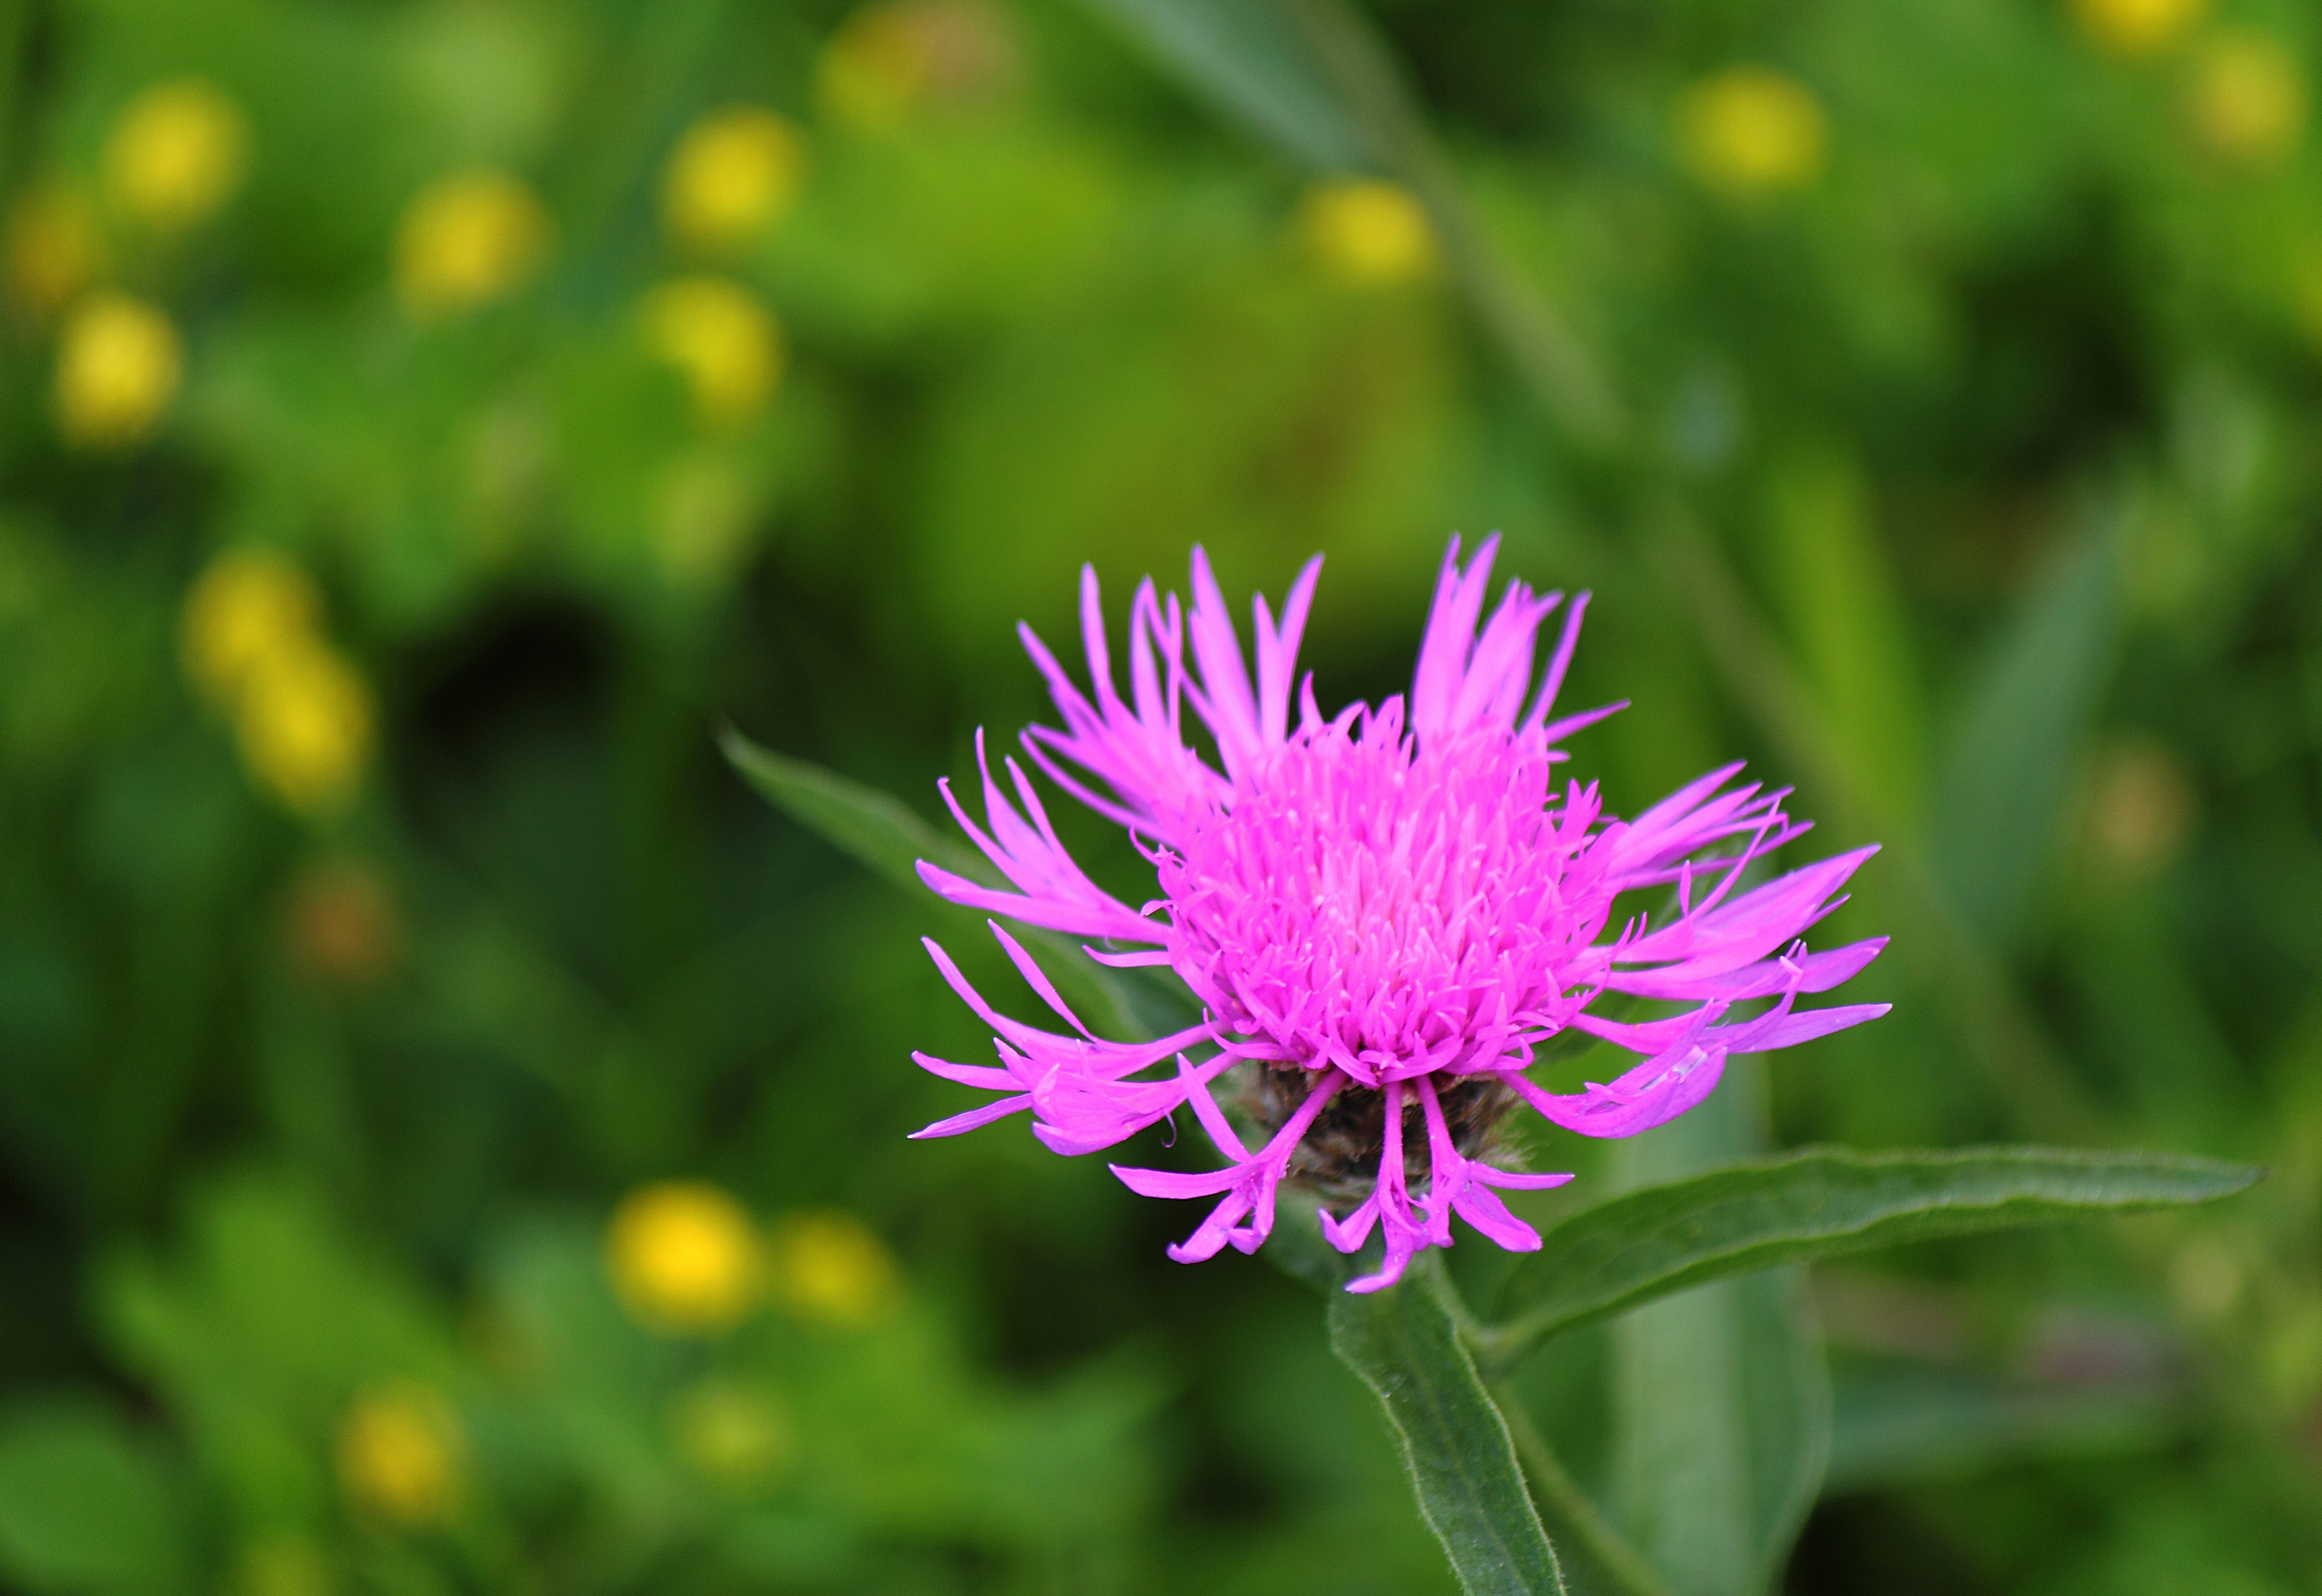
nature, grass, outdoor, blossom, plant, field, meadow, prairie, flower, petal, bloom, environment, spring, botany, pink, flora, wildflower, close up, macro photography, flowering plant, daisy family, annual plant, land plant